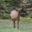
Label: deer